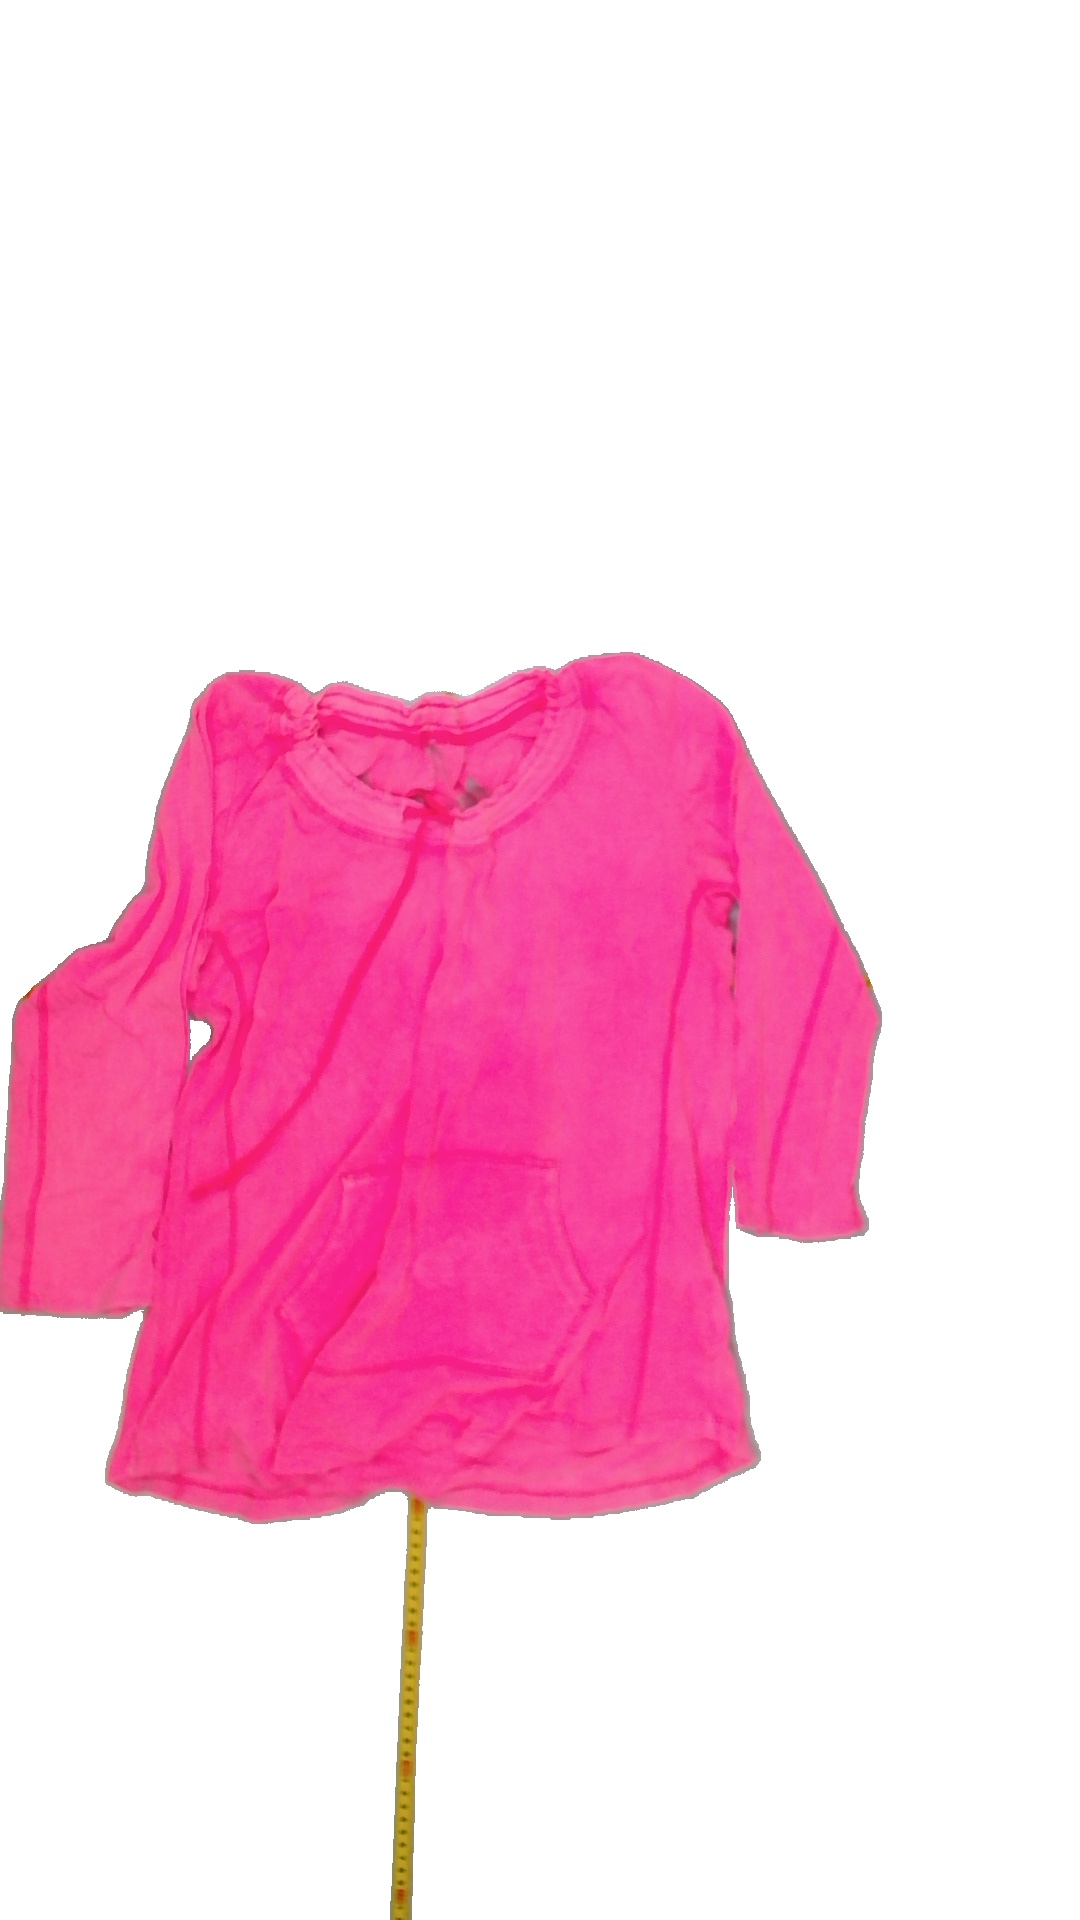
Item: Shirt (Ladies)
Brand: H&m
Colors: Pink
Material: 100%cotton
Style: Sports
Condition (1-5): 2
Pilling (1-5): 2
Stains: Yes
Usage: Export
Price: <50